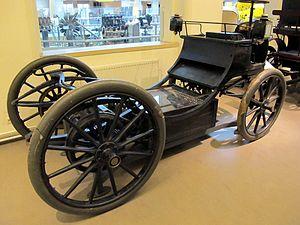
Ferdinand Porsche est un ingénieur inventeur industriel motoriste et designer autrichien, naturalisé allemand, pionnier de l’industrie automobile et aéronautique, fondateur de Lohner-Porsche vers 1900, Porsche en 1931, et Volkswagen en 1937.
Lohner ou Lohner-Werke ou Lohner-Porsche est un ancien constructeur automobile de haute technologie et de luxe autrichien de 1821, acquis en 1970 par l'industrie canadienne Bombardier / Bombardier Produits récréatifs / Can-Am. Ferdinand Porsche y a inventé la première série d'automobile hybride essence électrique de l'histoire de l'automobile.